List of Bunnykins figurines

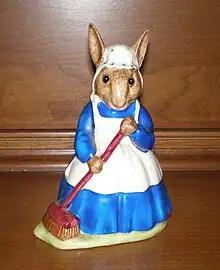
Royal Doulton Bunnykin figurine Mrs. Bunnykins "Clean Sweep", DB6, 1972-1991. From a design by Walter Hayward, modeled by Albert Hallam

This is a list of Royal Doulton Bunnykins figurines. Doulton & Co. (Royal Doulton) introduced the Bunnykins figurines in 1939 with six original Bunnykins figurines designed by Charles Noke based on illustrations by Sister Mary Barbara Bailey. Shortly thereafter, and prior to World War II, Doulton & Co. discontinued their manufacture. After Royal Doulton purchased the Beswick Pottery factory in 1969, Royal Doulton reintroduced the Bunnykins figurines. After the closure of Royal Doulton factory in England in 2005, Bunnykins figurines are produced in Asia. The Bunnykins figurines are in ascending order and include the name of the figurine, designer/modeler, date introduced, and the date discontinued.